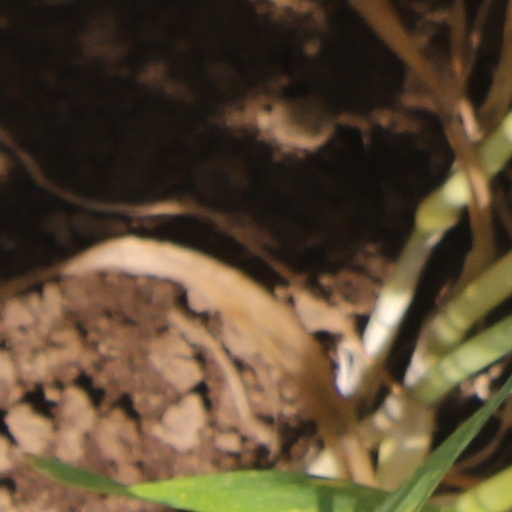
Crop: wheat